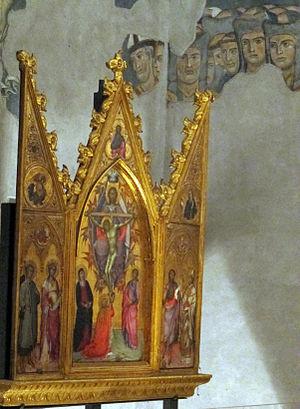
Paolo di Giovanni Fei est un peintre italien de l'école siennoise dans la tradition de Simone Martini et de Lippo Memmi, dont le maître est probablement Bartolo di Fredi.